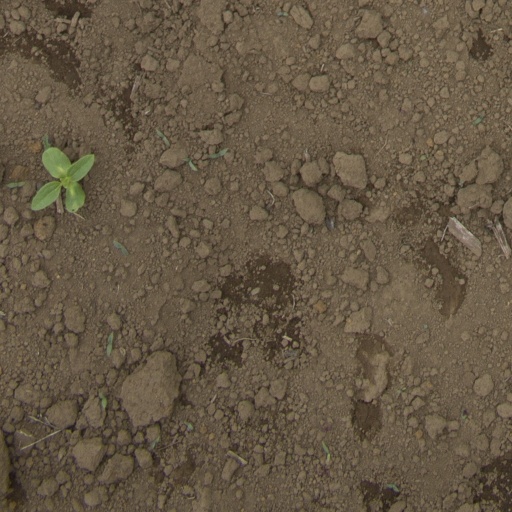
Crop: Jerusalem artichoke